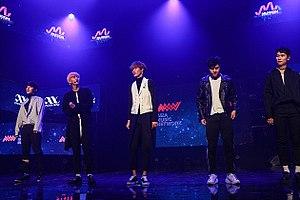
Cross Gene est un boys band sud-coréen formé par Amuse Korea en 2012. Le groupe est composé de quatre membres : Shin, Seyoung, Sangmin et Yongseok. Leur premier mini-album en tant que groupe composé de sept membres est sorti le 11 juin 2012, sous le nom de Timeless: Begins, et a atteint la 8ᵉ place au Gaon Chart.